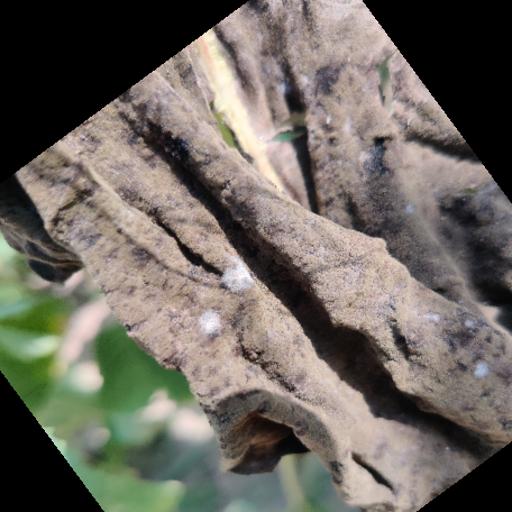
Label: Leaf_scars